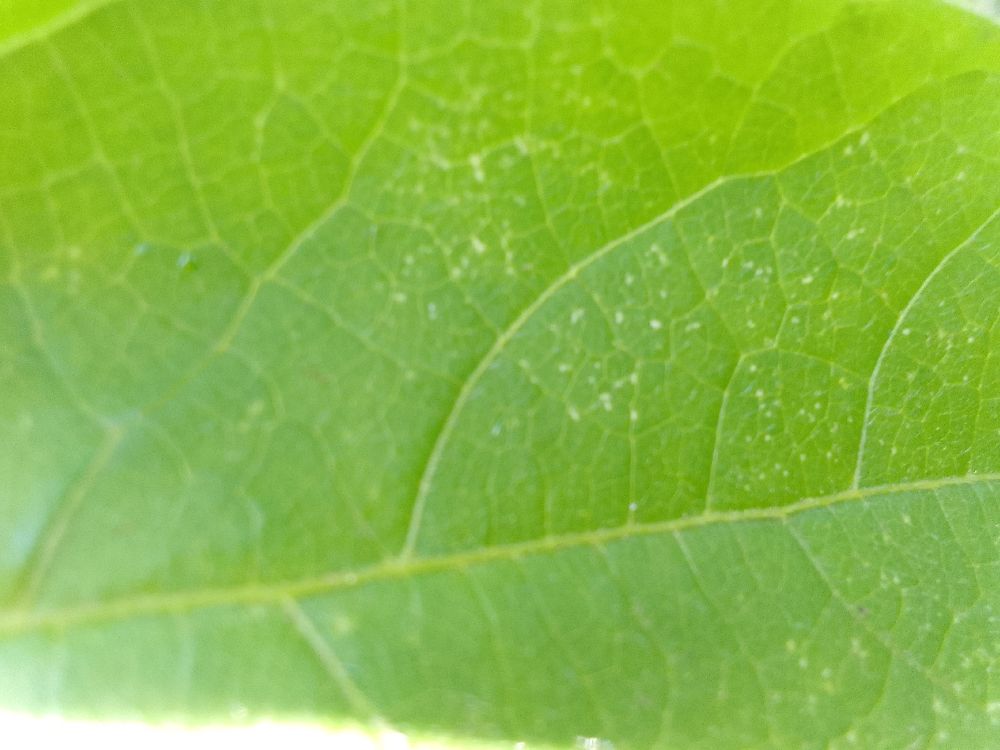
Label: healthy